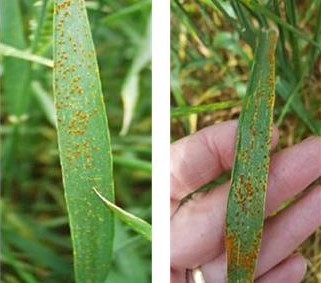
Plant: Wheat
Disease: wheat leaf rust